Second French intervention in Mexico

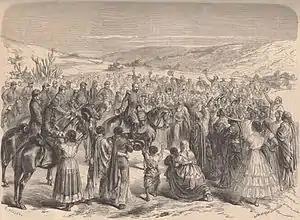
Bazaine welcomed to Guadalajara

On 16 June the French government nominated 35 Mexican citizens to constitute a "Junta Superior de Gobierno" who were then tasked with electing a triumvirate that was to serve as the executive of the new government. The three elected were General Almonte, Archbishop Labastida, and José Mariano Salas. The Junta was also to choose 215 Mexican citizens who together with the Junta Superior were to constitute an Assembly of Notables that was to decide upon the form of government. On 11 July, the Assembly published its resolutions, that Mexico was to be a constitutional monarchy and that Ferdinand Maximilian was to be invited to accept the Mexican throne. The executive was then officially changed into the Regency of the Mexican Empire.